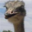
Label: bird